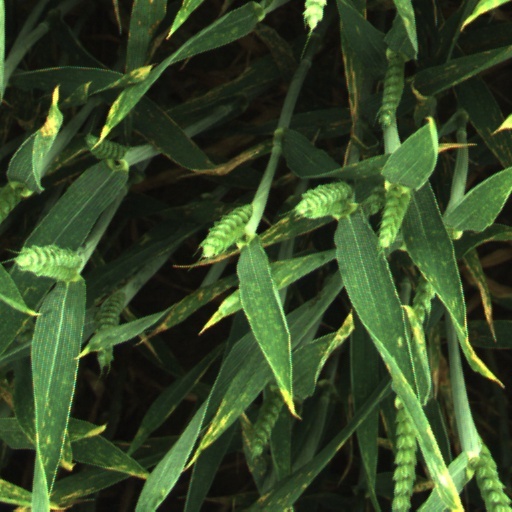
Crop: wheat